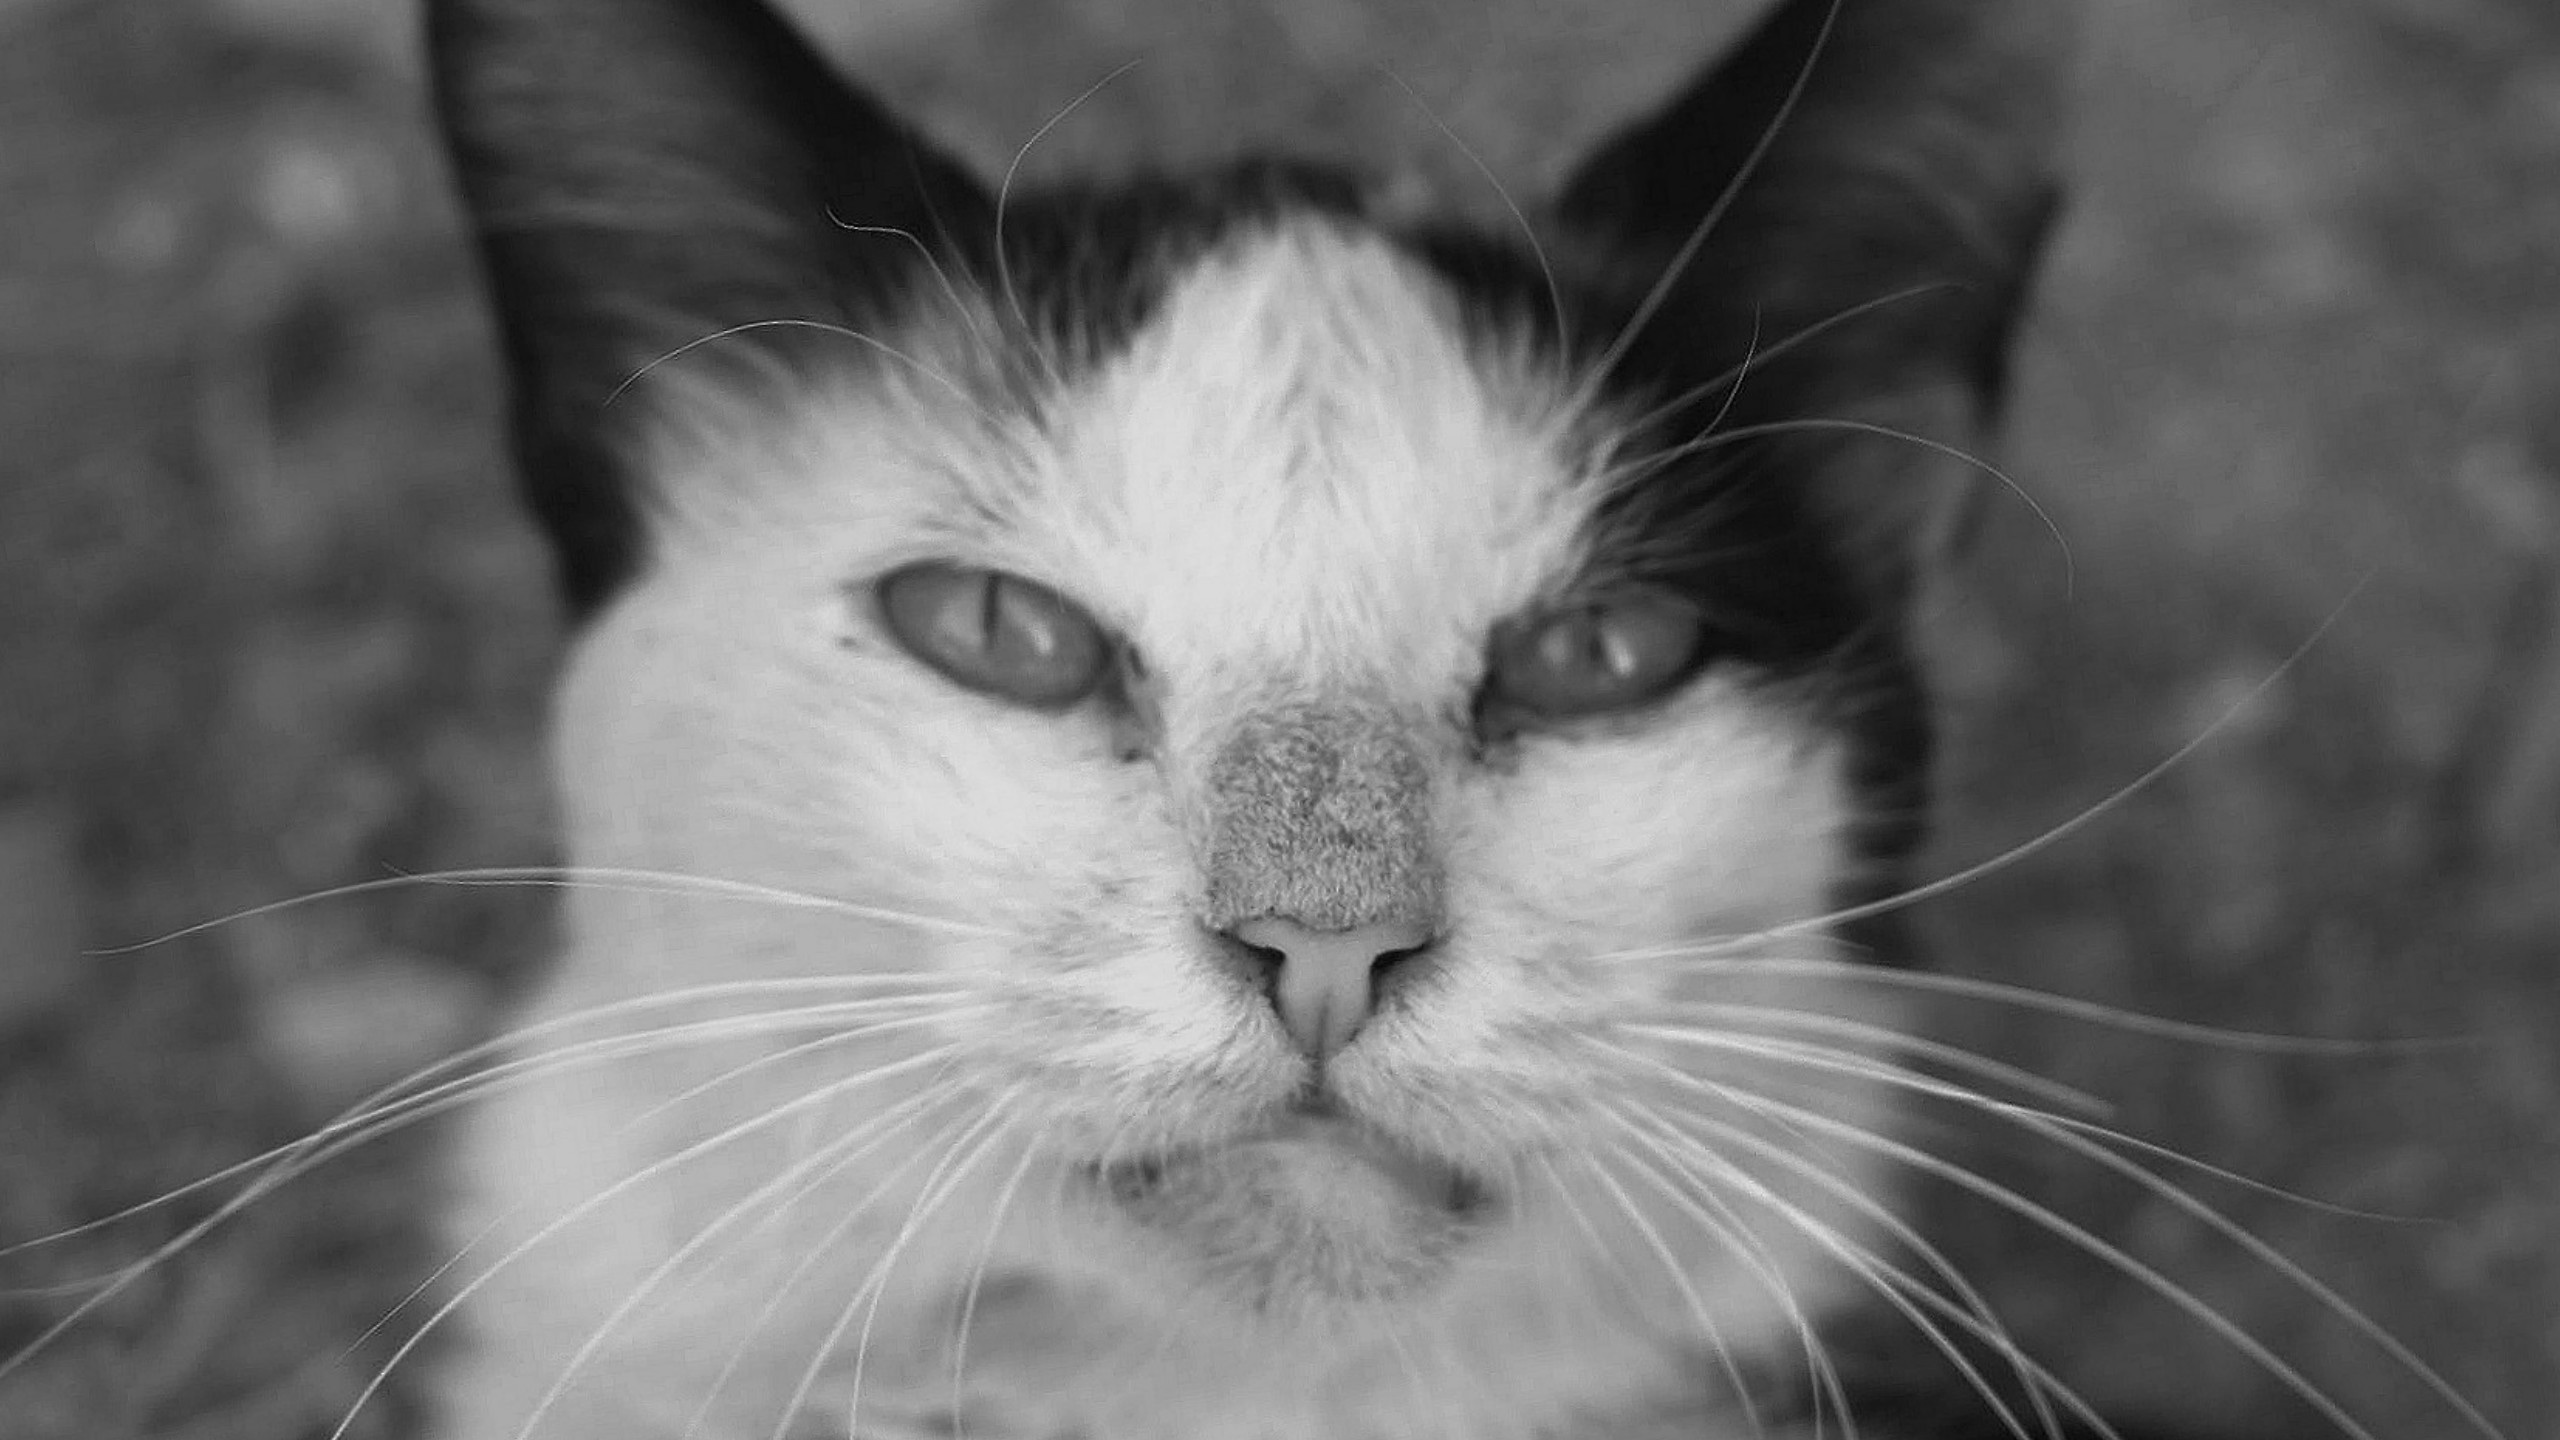
black and white, white, photography, cat, mammal, black, monochrome, fauna, close up, nose, whiskers, snout, vertebrate, monochrome photography, small to medium sized cats, cat like mammal, domestic short haired cat